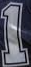
Number: 1